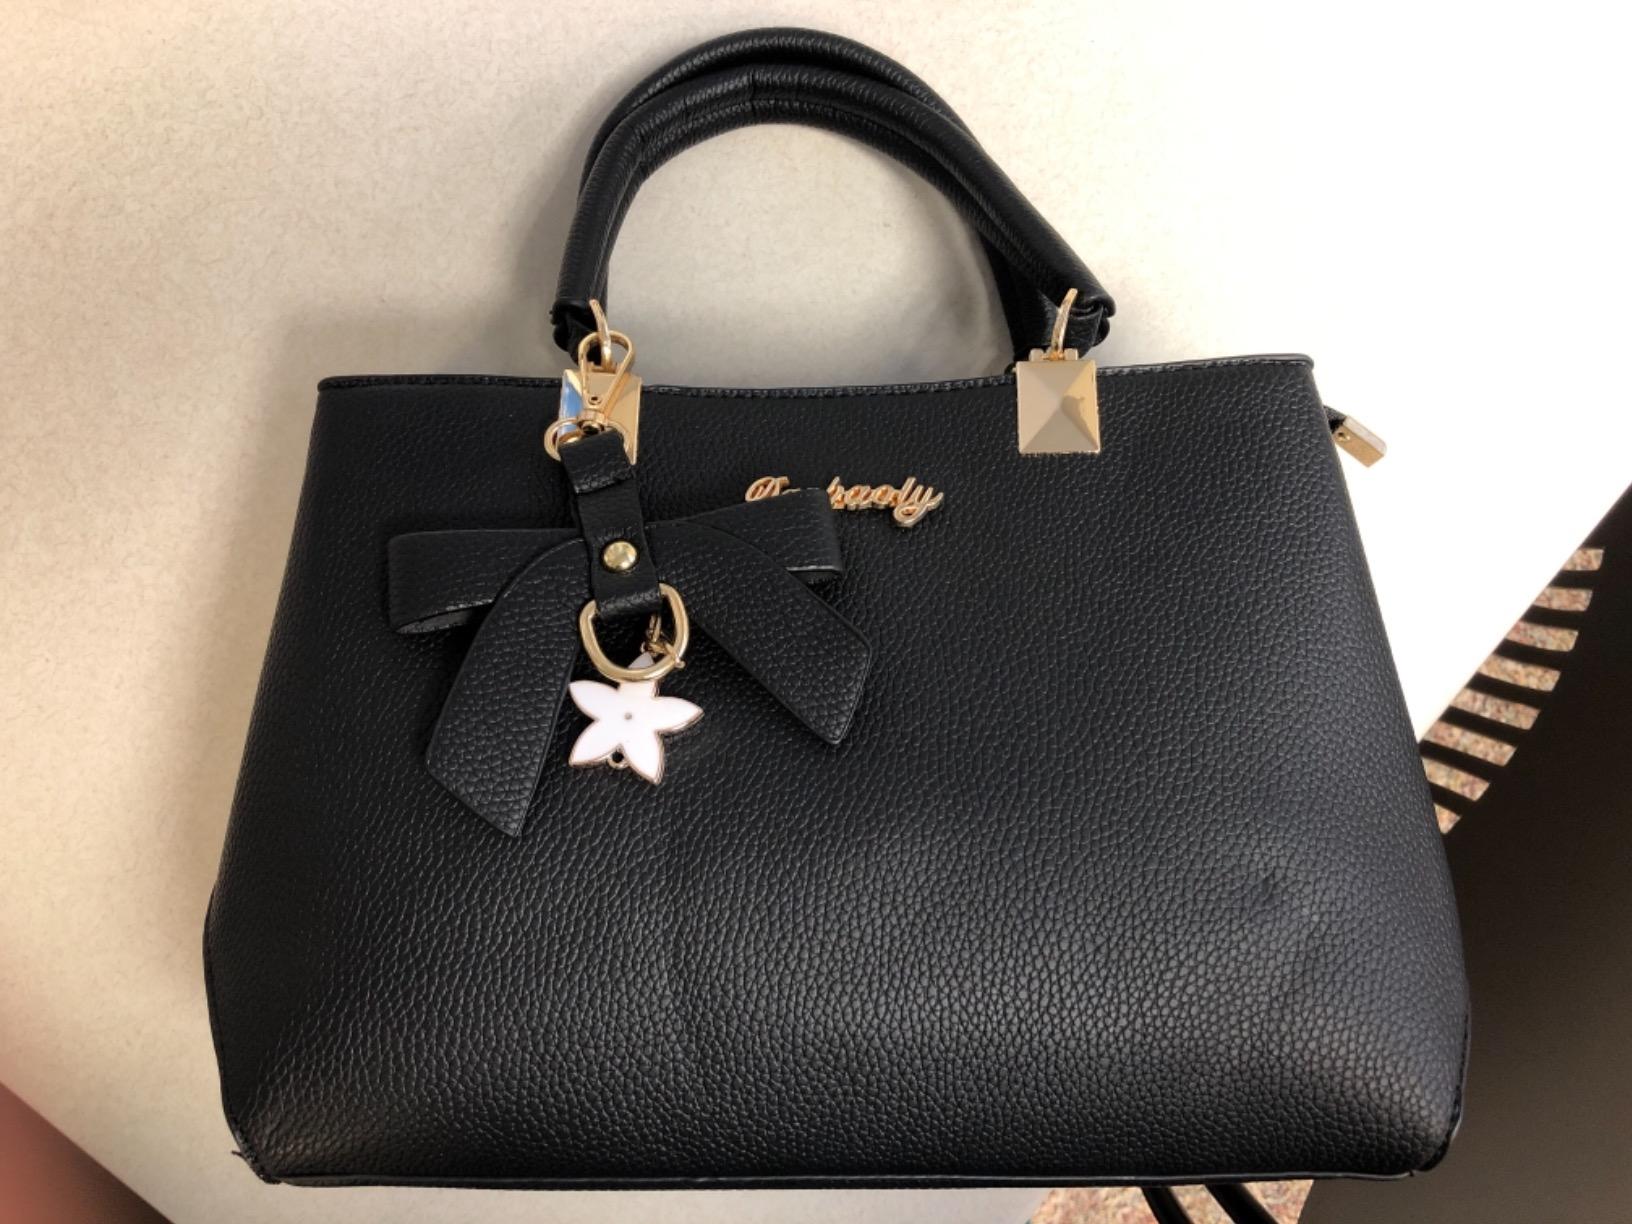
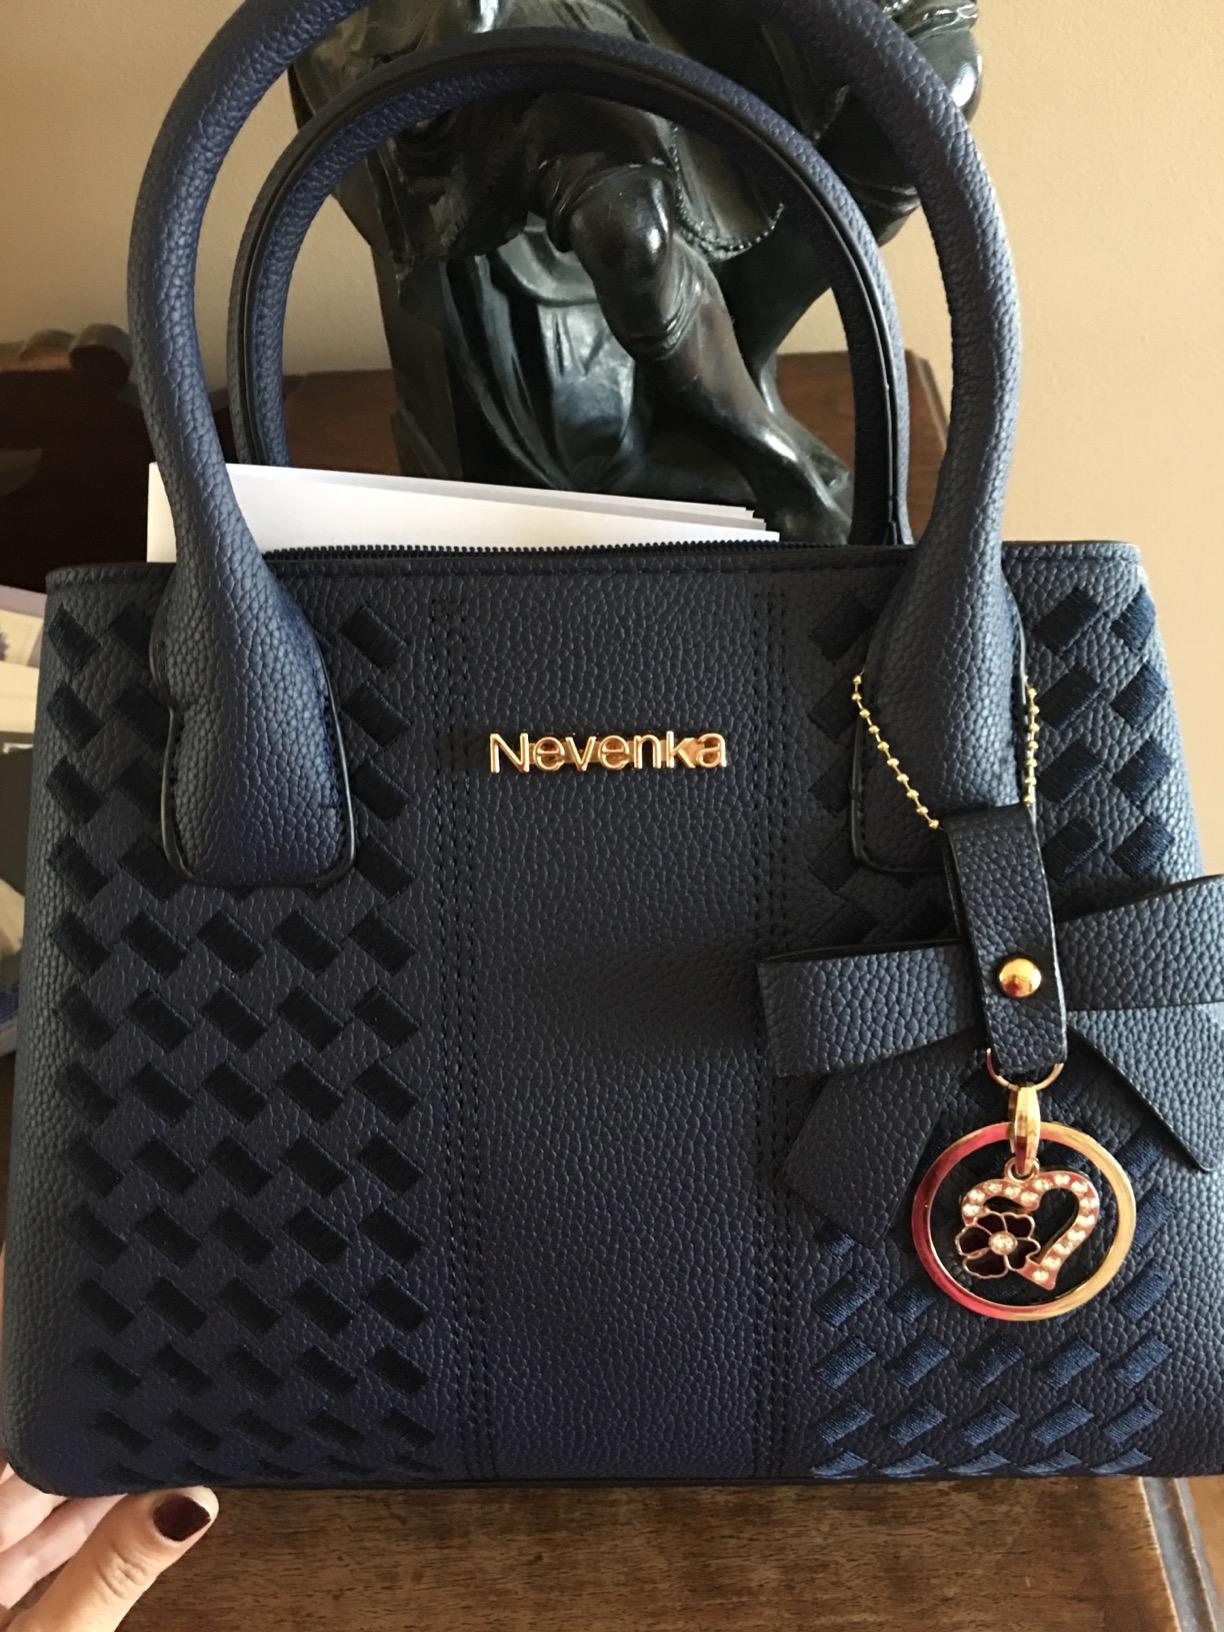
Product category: accessories_handbag
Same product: no